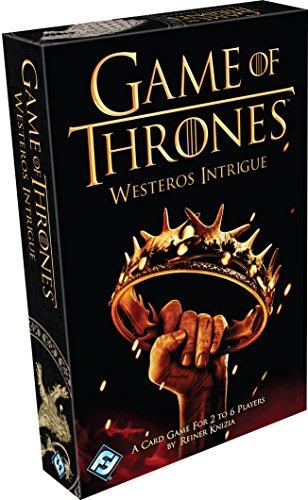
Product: HBO Game of Thrones: Westeros Intrigue
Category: Toys & Games | Games & Accessories | Card Games
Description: Cards feature photographs of key characters from HBO's Game of Thrones TV series.
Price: $9.75
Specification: ProductDimensions:7.8x5.8x2inches|ItemWeight:7.2ounces|ShippingWeight:7.2ounces(Viewshippingratesandpolicies)|DomesticShipping:Currently,itemcanbeshippedonlywithintheU.S.andtoAPO/FPOaddresses.ForAPO/FPOshipments,pleasecheckwiththemanufacturerregardingwarrantyandsupportissues.|InternationalShipping:ThisitemcanbeshippedtoselectcountriesoutsideoftheU.S.LearnMore|ASIN:1616617705|Itemmodelnumber:HBO08|Manufacturerrecommendedage:13-15years